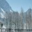
Label: mountain